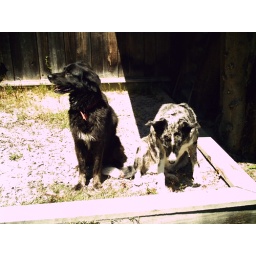
just chillin' in the sand box outside. XP